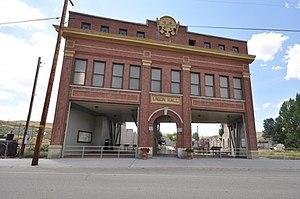
Superior est une municipalité américaine située dans le comté de Sweetwater au Wyoming.